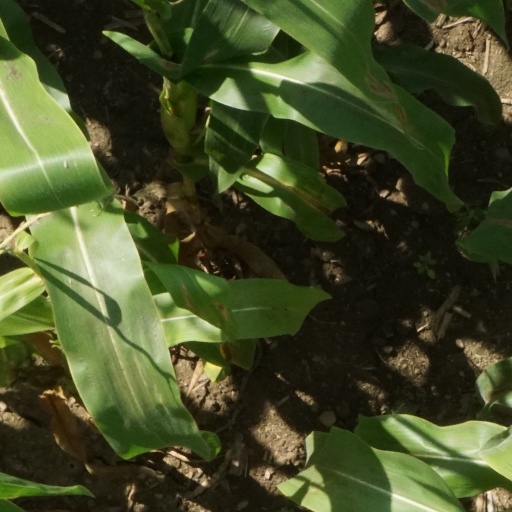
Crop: maize; corn